Norv Turner

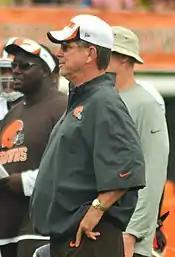
Turner with the Cleveland Browns in 2013

On January 17, 2013, Turner was hired as offensive coordinator of the Cleveland Browns. He was hired by new head coach Rob Chudzinski, whom Turner had previously on his staff with the Chargers. He replaced former coordinator Brad Childress.